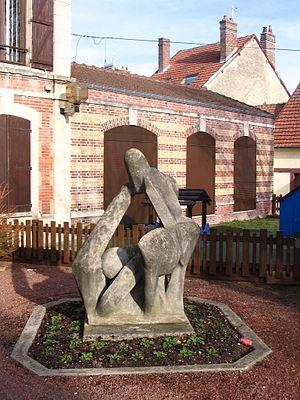
Une sculpture de M. Favaudon, à Romilly-sur-Seine, Aube, France.
Georges-Armand Favaudon né le 16 septembre 1921 à Chagny, Saône-et-Loire et mort le 27 décembre 2008 à Aubrives, dans les Ardennes, est un peintre et sculpteur français. Il a exposé avec les plus grands, dont Pablo Picasso et Alfred Manessier, tout en étant employé à la SNCF. Il avait pris sa retraite de chef de gare à Aubrives, et y avait établi son atelier.
Cet article recense les œuvres d'art dans l'espace public situées dans le département de l'Aube, en France.